Lewis McGee (soldier)

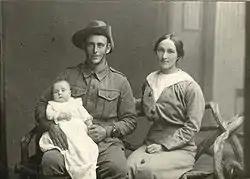
Lewis McGee with his wife Eileen and baby daughter Nada in 1916.

With McGee's B Company heading the 40th Battalion's advance, the unit was able to progress to a point approximately in front of the crest, where it was confronted by a thick line of barbed wire and another bog, while simultaneously subject to the fire of ten machine guns in trenches and heavily defended pillboxes. The men of B Company struggled to within of the battalion's objective, when the severe fire of the German machine guns pinned them down in shellholes.